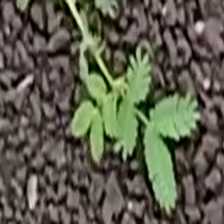
Weed species: Dwarf_cassia_(Chamaecrista pumila)